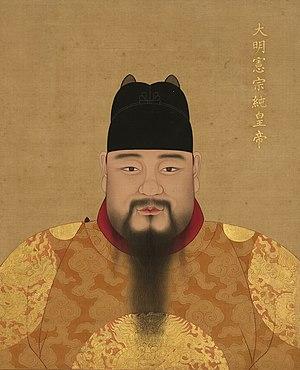
Ming Xianzong est empereur de Chine du 28 février 1464 à sa mort. En Chine, on le désigne depuis sa mort par son nom de règne, Chenghua.